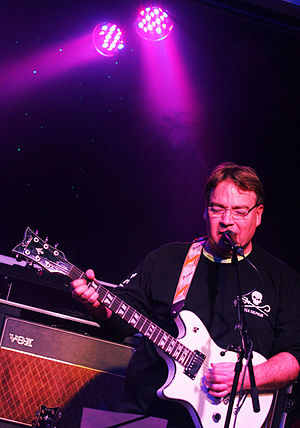
Larry Nelson
Larry Nelson under koncert i februar 2012
Larry Nelson, live februar 2012
Larry Nelson er en dansk komponist, tekstforfatter, sanger og musiker. Han startede sin musikalske karriere i 1974 i sin hjemby Hvidovre. Han spillede de tidlige år i grupperne Van Denner og Wireless sammen med blandt andet Michael Denner, Flemming Muus, Kim Hagemann, Robert Stang og Jan Pemann.